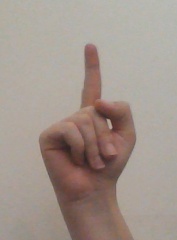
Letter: bb